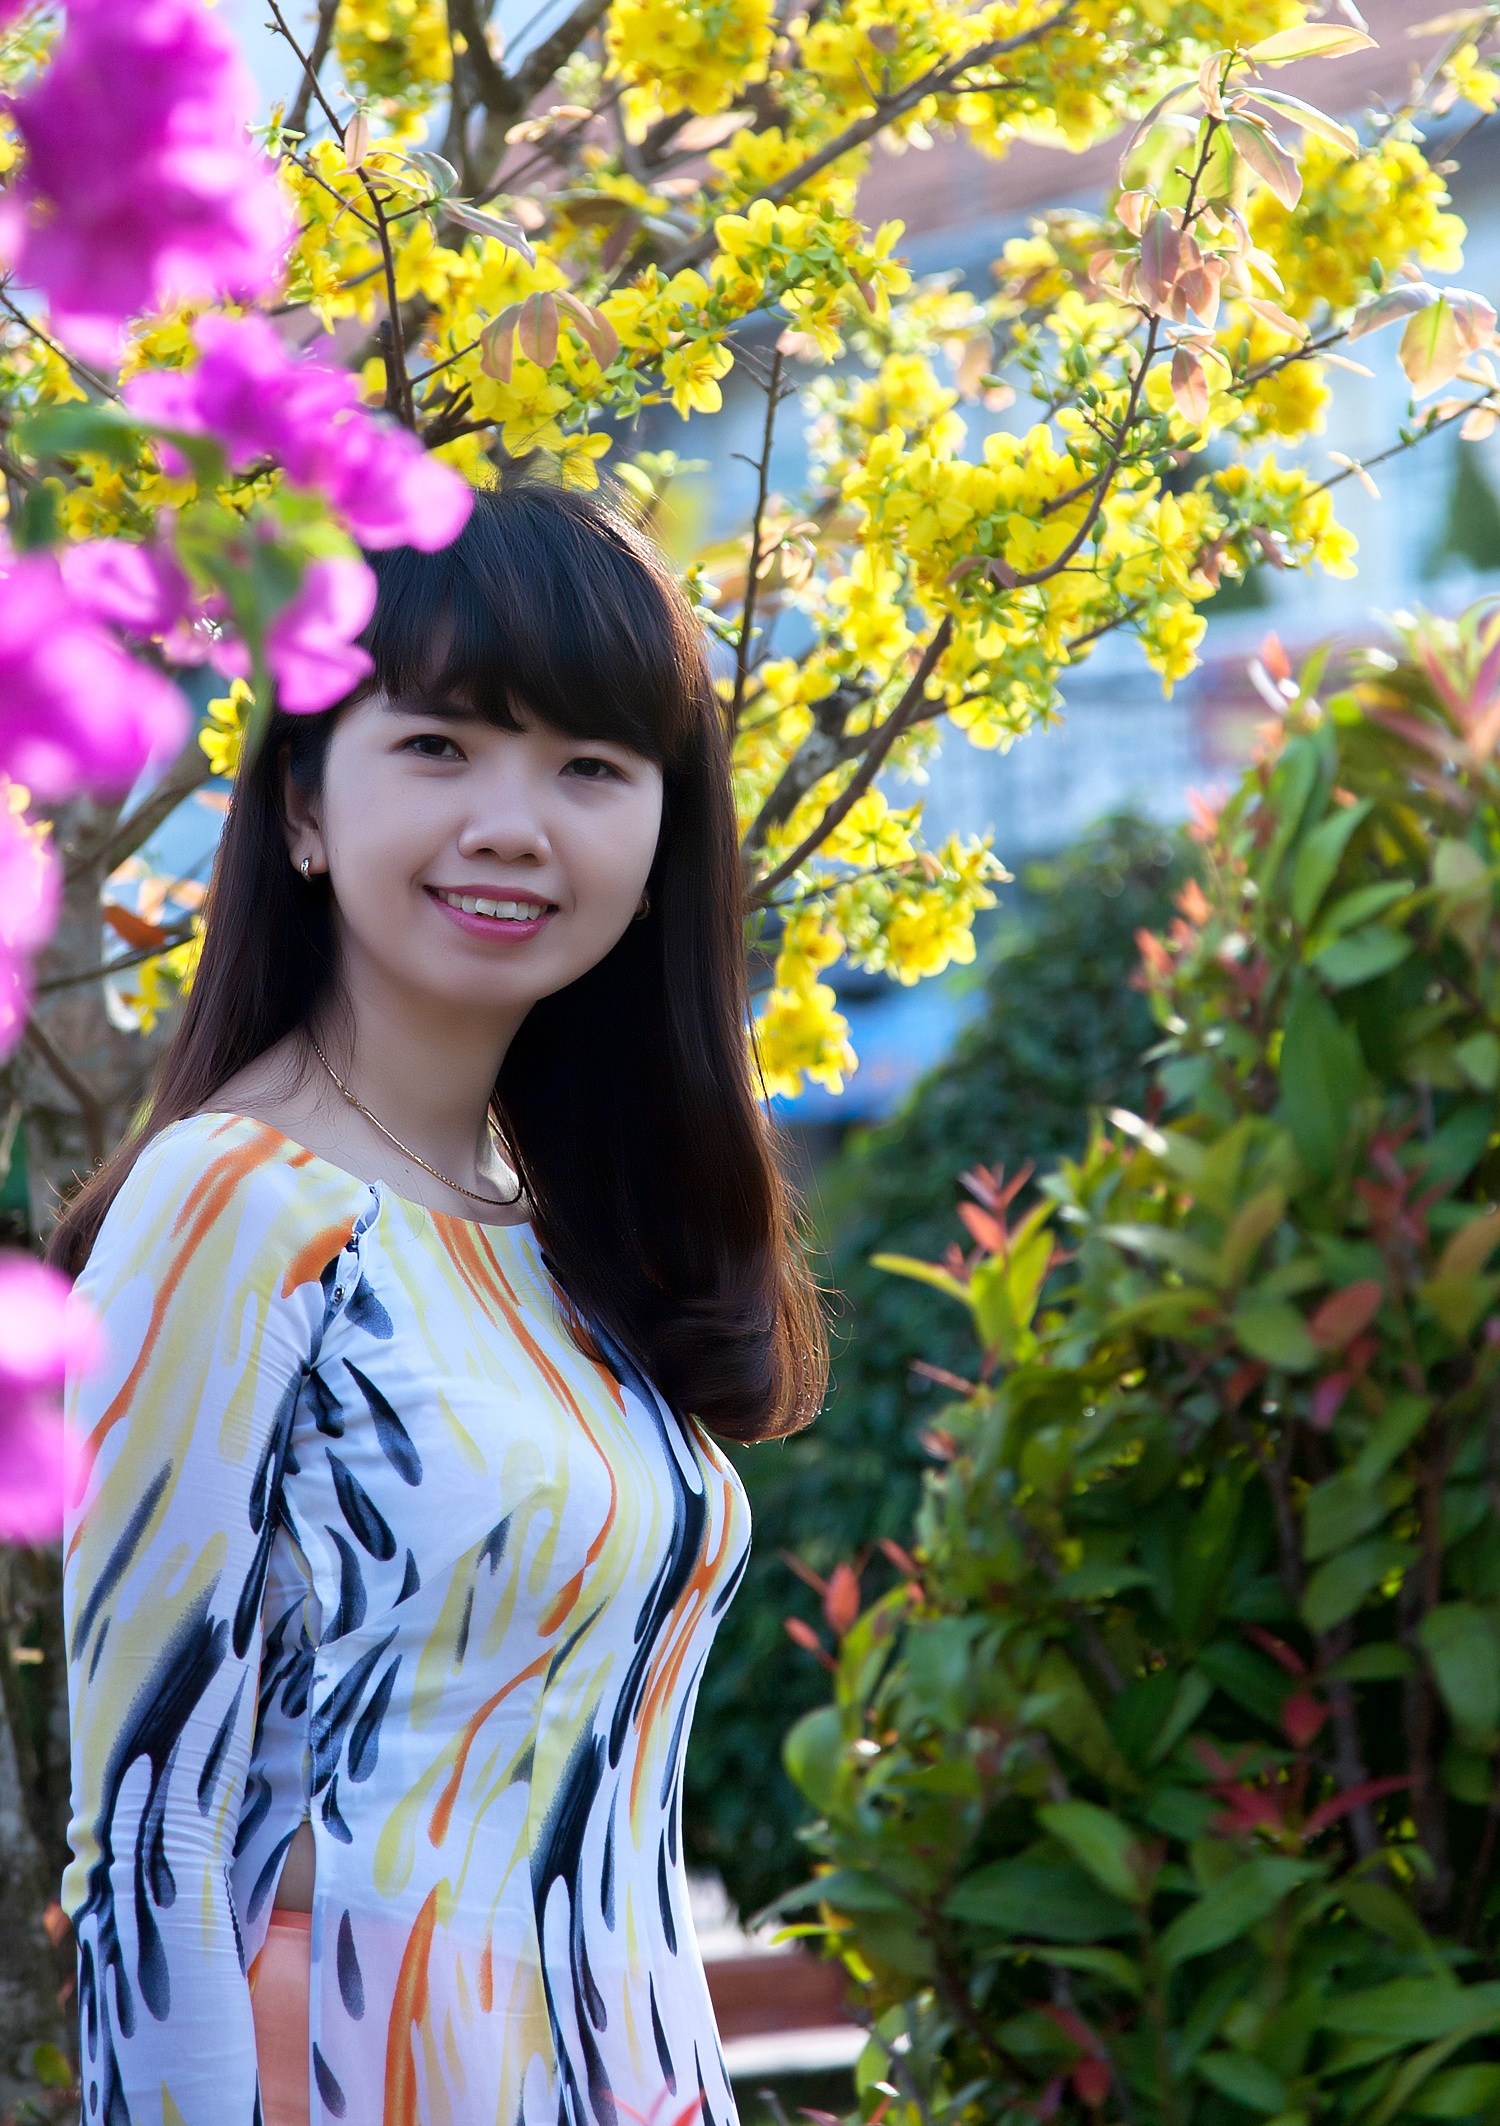
tree, plant, girl, woman, photography, leaf, flower, portrait, model, young, spring, green, color, autumn, fashion, botany, clothing, yellow, lady, flora, season, dress, beauty, vietnam, the beauty, photo shoot, nice picture, photo festival, the garden